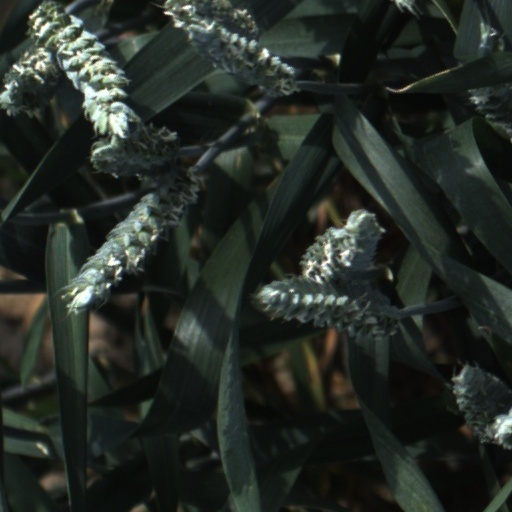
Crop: wheat